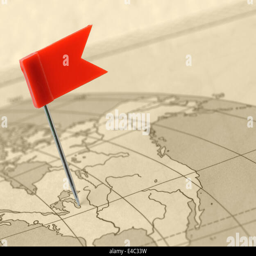
flag red a pin on old map